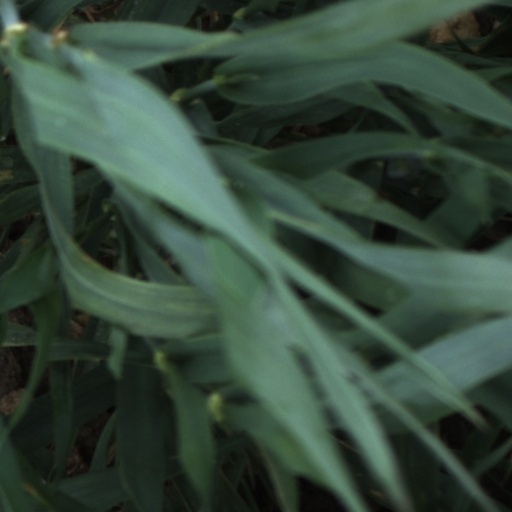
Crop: wheat